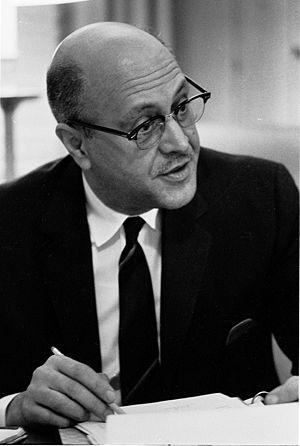
Robert Clifton Weaver, né le 29 décembre 1907 à Washington et mort le 17 juillet 1997 à New York, est un universitaire et un homme politique afro-américain. Membre du Parti démocrate, il est secrétaire au Logement et au Développement urbain entre 1966 et 1968 dans l'administration du président Lyndon B. Johnson. C'est le premier Afro-Américain membre d'un cabinet présidentiel.